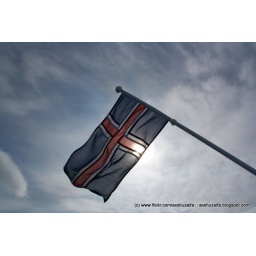
The blue represents the water, the white the snow and the red stripe is for lava. Taken in Reykjavik, Iceland